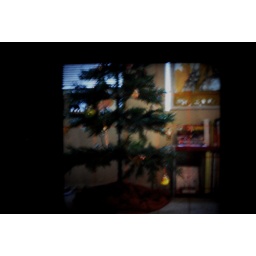
tree in a box